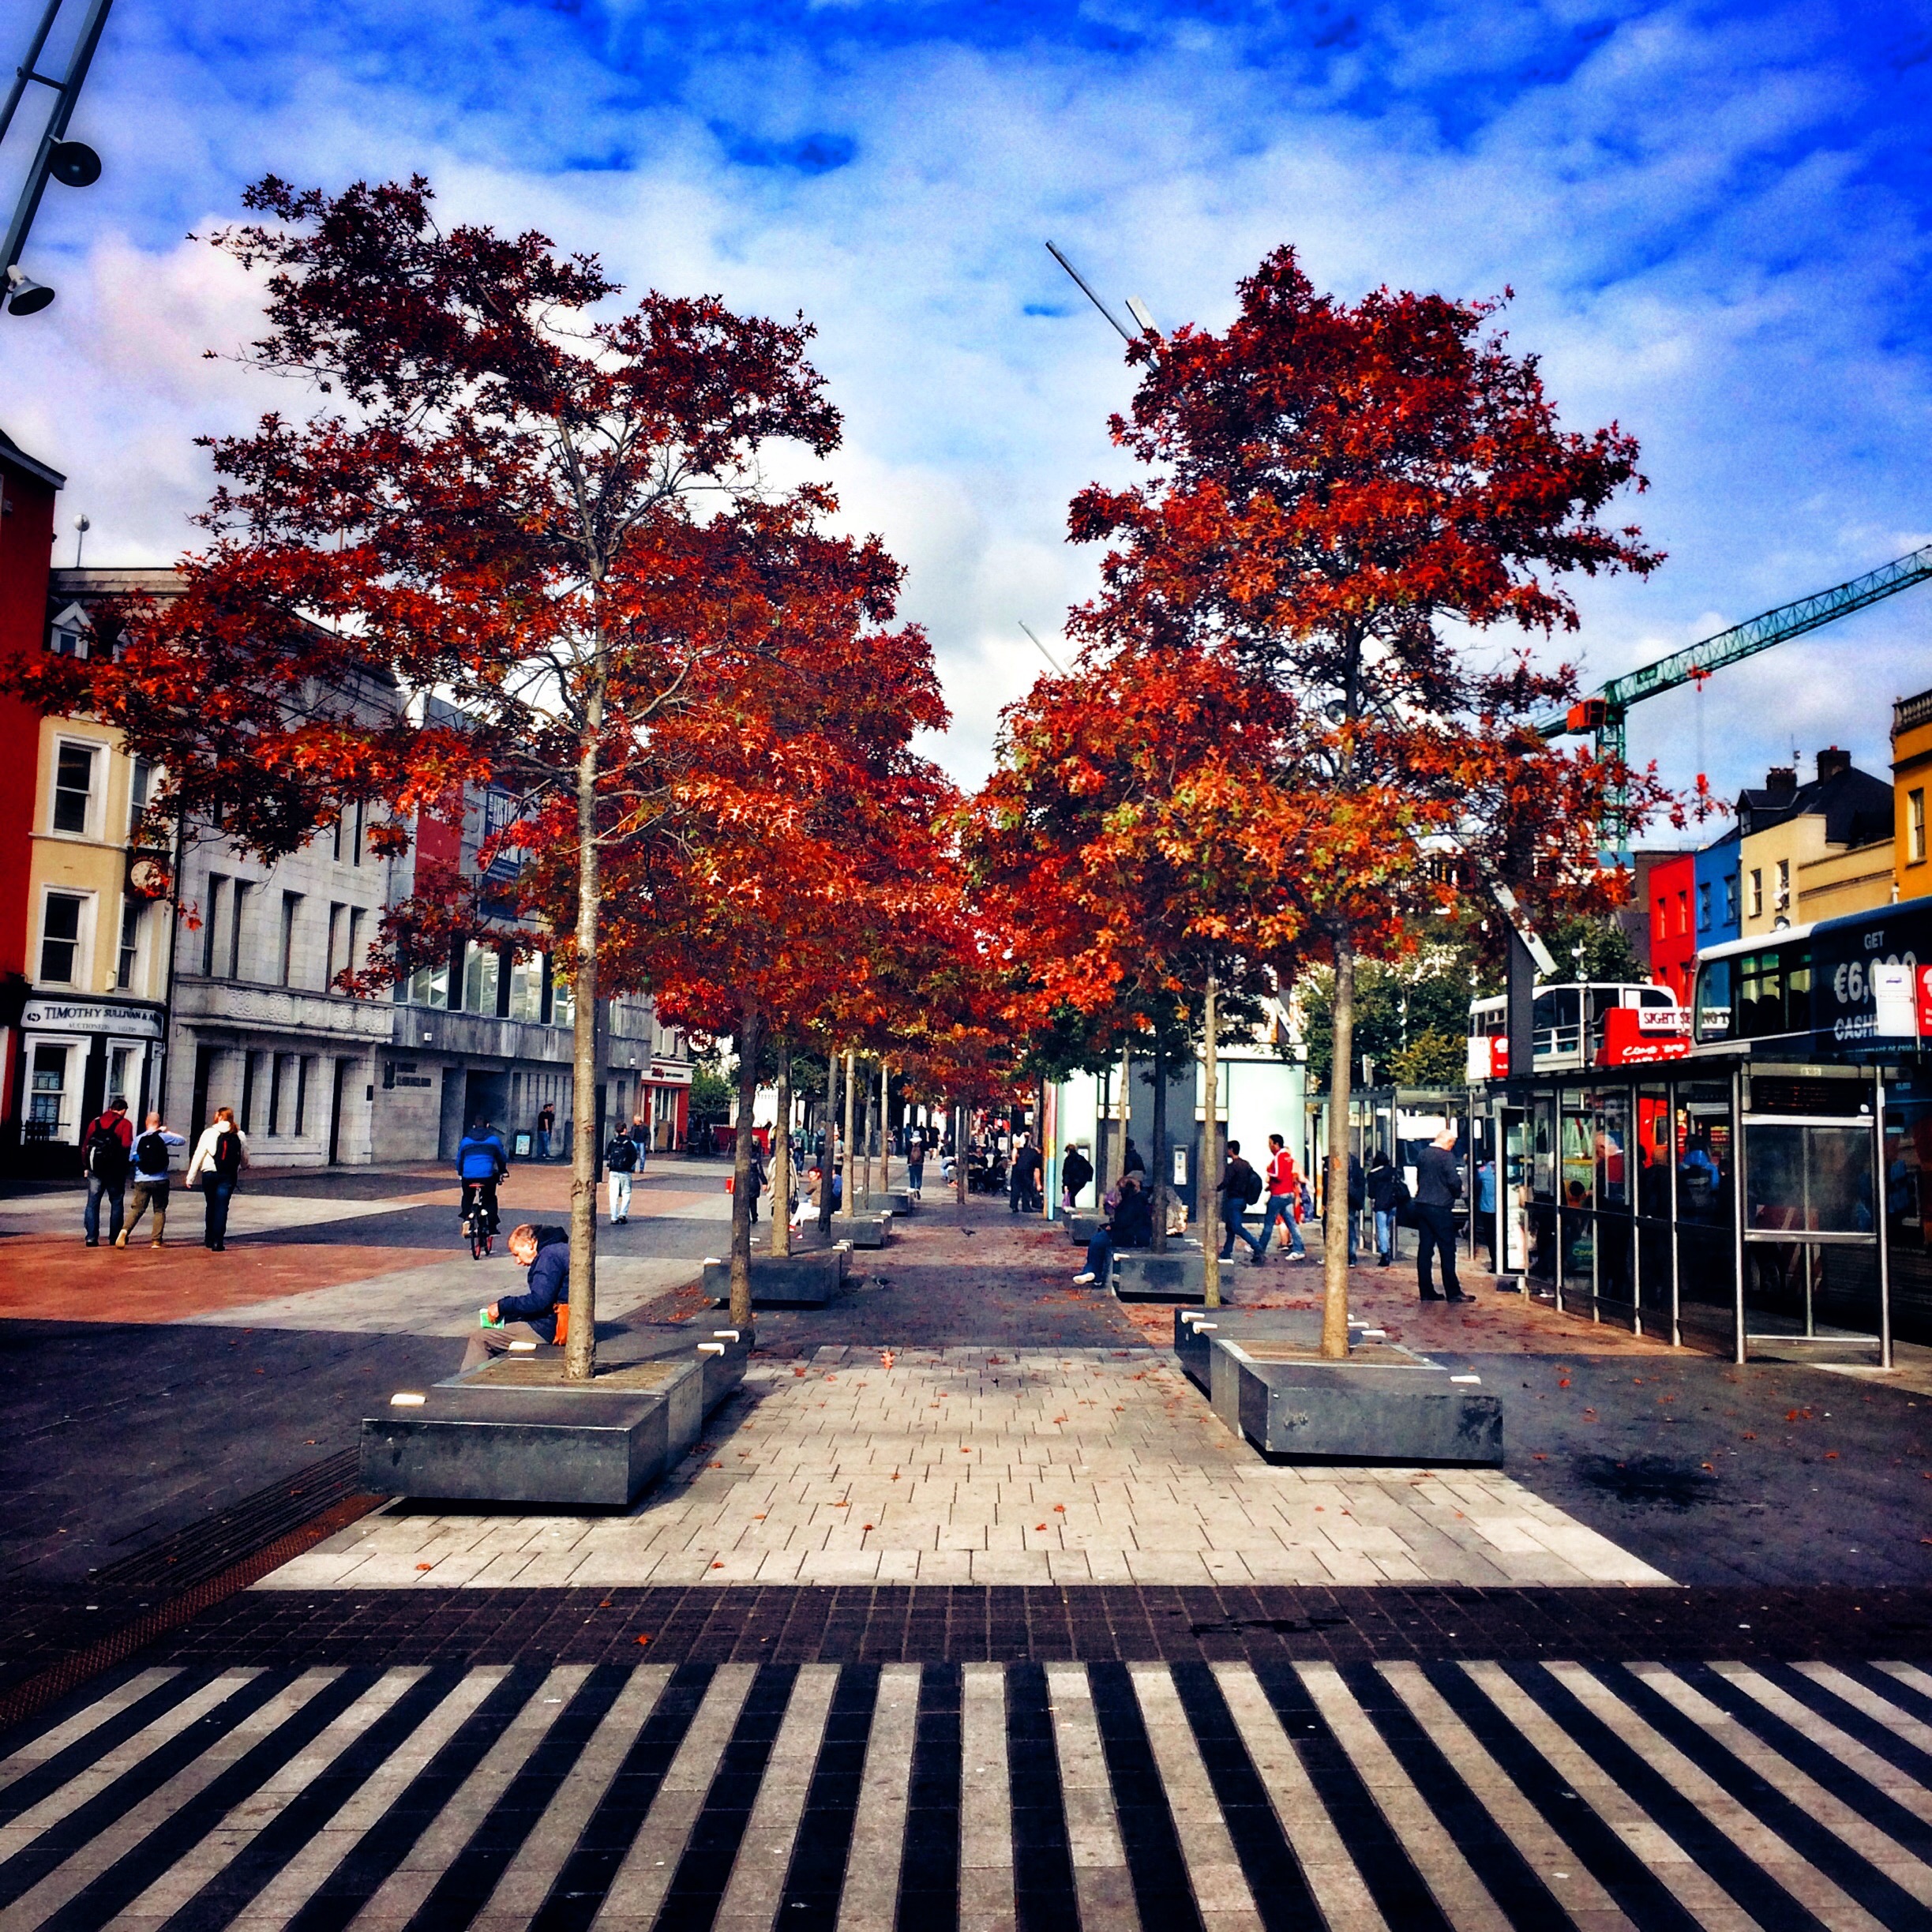
tree, pedestrian, road, street, town, city, walkway, cityscape, downtown, evening, autumn, lane, season, infrastructure, town square, neighbourhood, urban area, residential area, human settlement